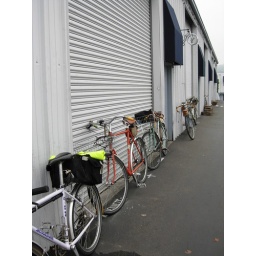
First time I noticed the bike sign above the door.